Georges Washington de La Fayette

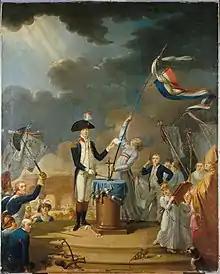
The oath of La Fayette at the Fête de la Fédération, 14 July 1790. Talleyrand, then Bishop of Autun can be seen on the right. The standing child is the son of La Fayette, the young Georges Washington de La Fayette. French School, 18th century, Musée Carnavalet.

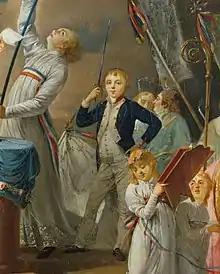
Zoom-in of The oath of La Fayette at the Fête de la Fédération showing young Georges Washington de La Fayette

La Fayette was born in Paris on Christmas Eve in 1779, while his father was on a one-year return to France. He was christened the next day and named after George Washington, the victorious commanding general of America's Continental Army in the American Revolutionary War. The elder Lafayette said the gesture was "a tribute of respect and love for my dear friend."